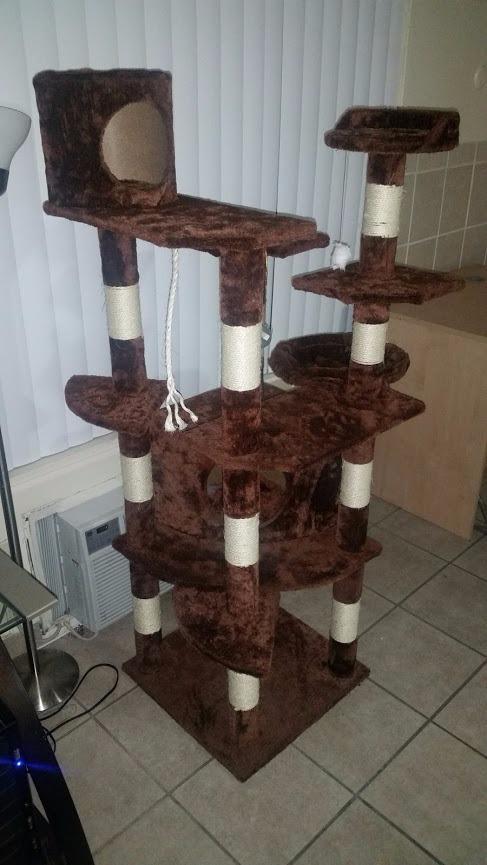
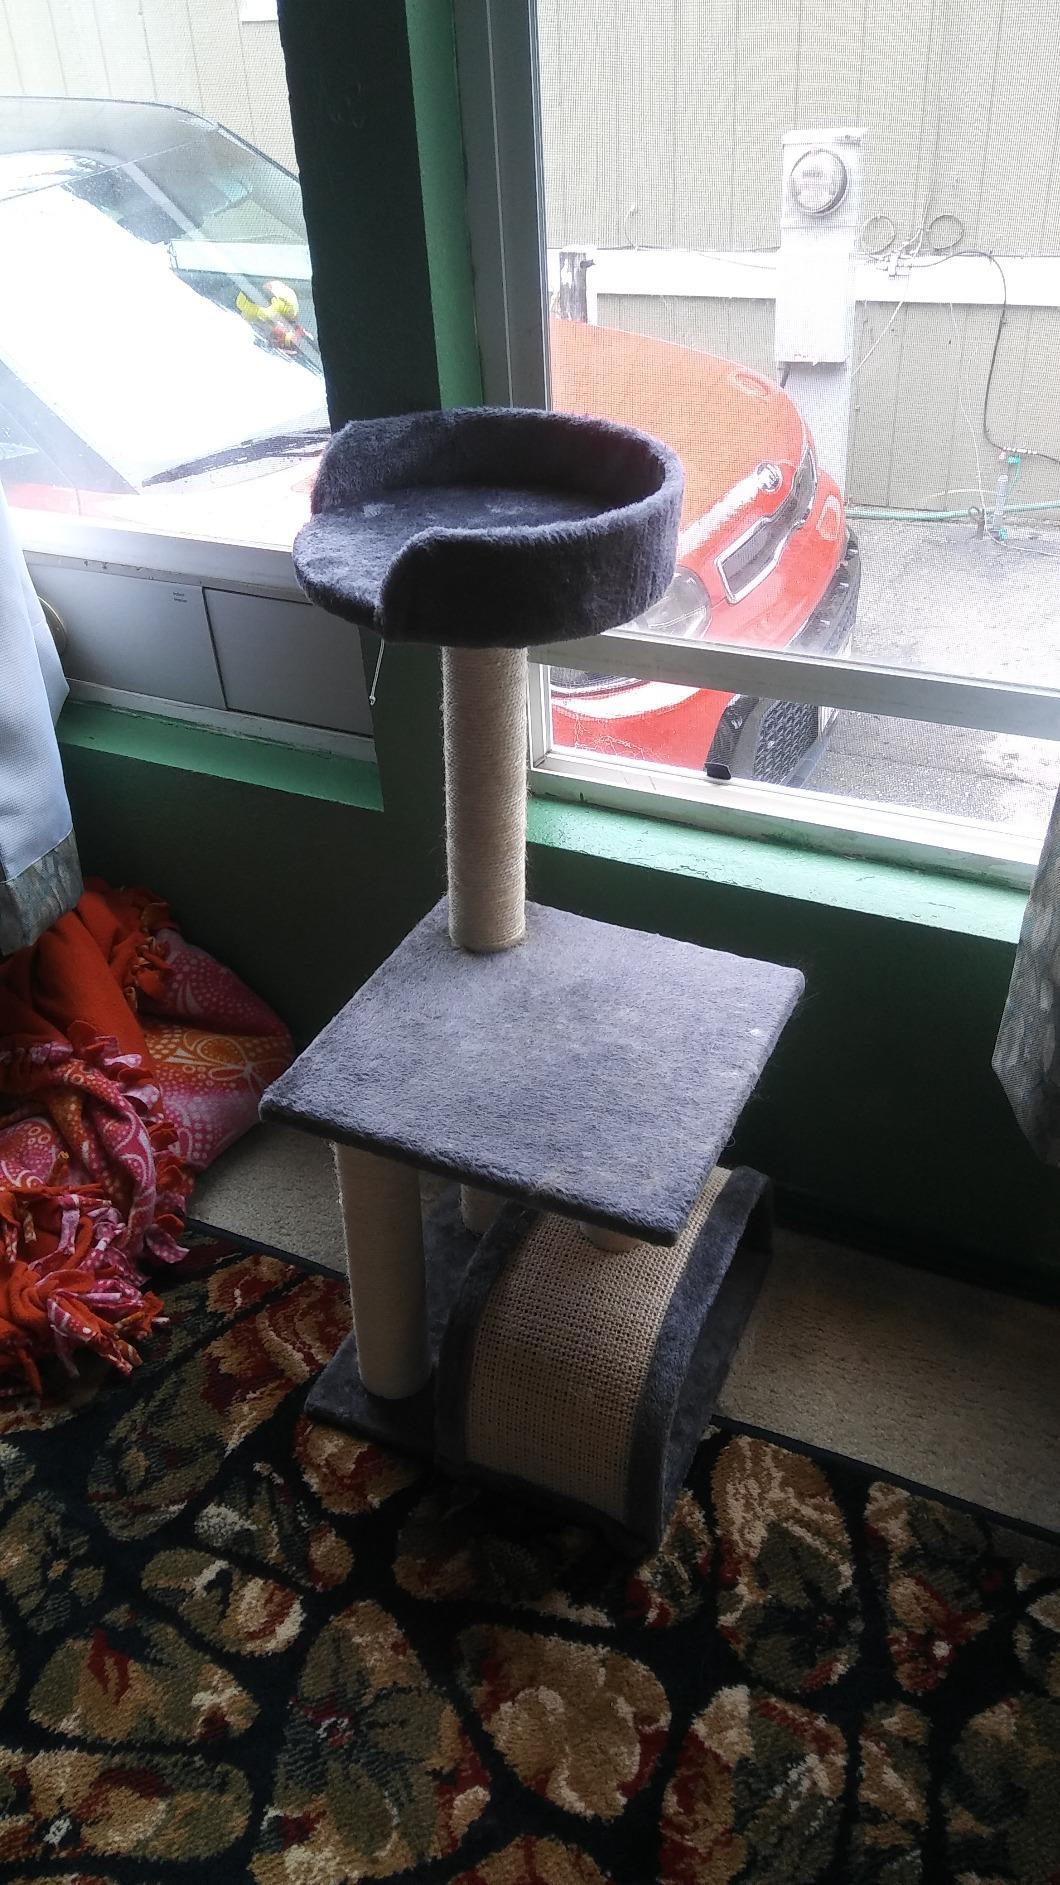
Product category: items_cat tree
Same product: no